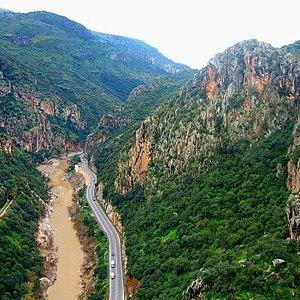
Lakhdaria, anciennement nommée Palestro pendant la colonisation française, est une commune d'Algérie, située dans le nord de la wilaya de Bouira, en Kabylie.